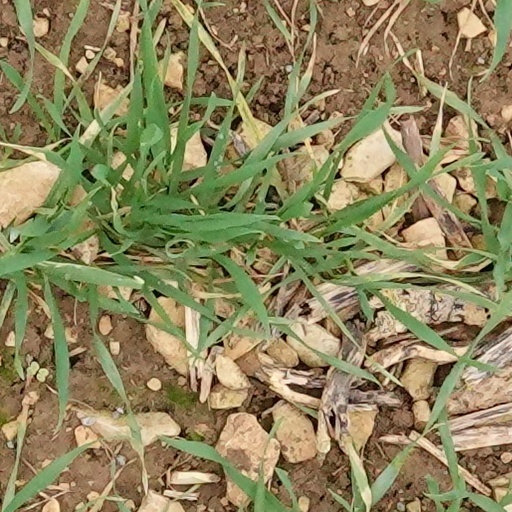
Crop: wheat